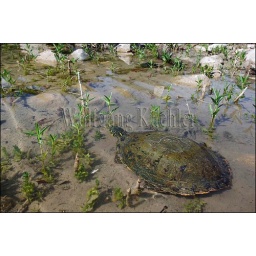
Usa, texas, hill country near hunt, river cooter turtle in river